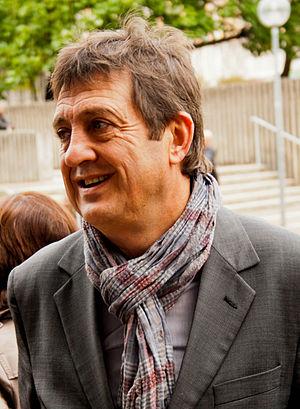
Gilles Poux, maire de La Courneuve.
Gilles Poux, né le 7 juin 1957 à Capdenac-Gare, est un homme politique français, membre du Parti communiste français. Il est maire de la Courneuve depuis octobre 1996.